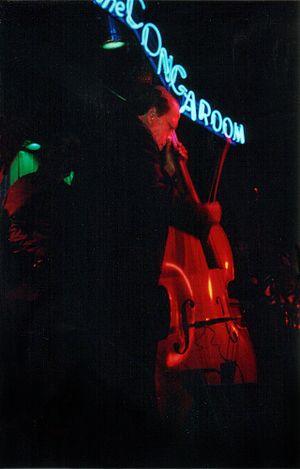
Israel « Cachao » López était un contrebassiste et compositeur cubain de génie, considéré comme l'« inventeur » du mambo.